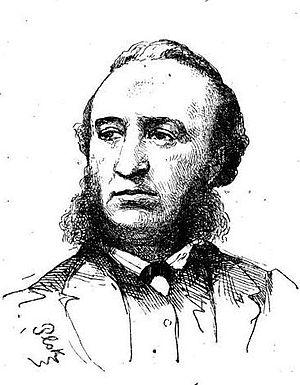
L’Indochine française est un territoire de l'ancien empire colonial français, dont elle était la possession la plus riche et la plus peuplée. Officiellement nommée Union indochinoise puis Fédération indochinoise, elle fut fondée en 1887 et regroupait, jusqu'à sa disparition en 1954, diverses entités possédées ou dominées par la France en Extrême-Orient : trois pays d'Asie du Sud-Est aujourd'hui indépendants, le Vietnam, le Laos et le Cambodge, ainsi qu'une portion de territoire chinois située dans l'actuelle province du Guangdong.